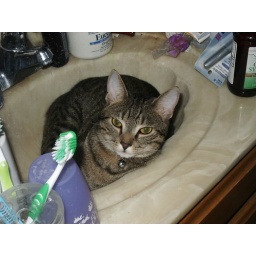
Our bad boy in the sink